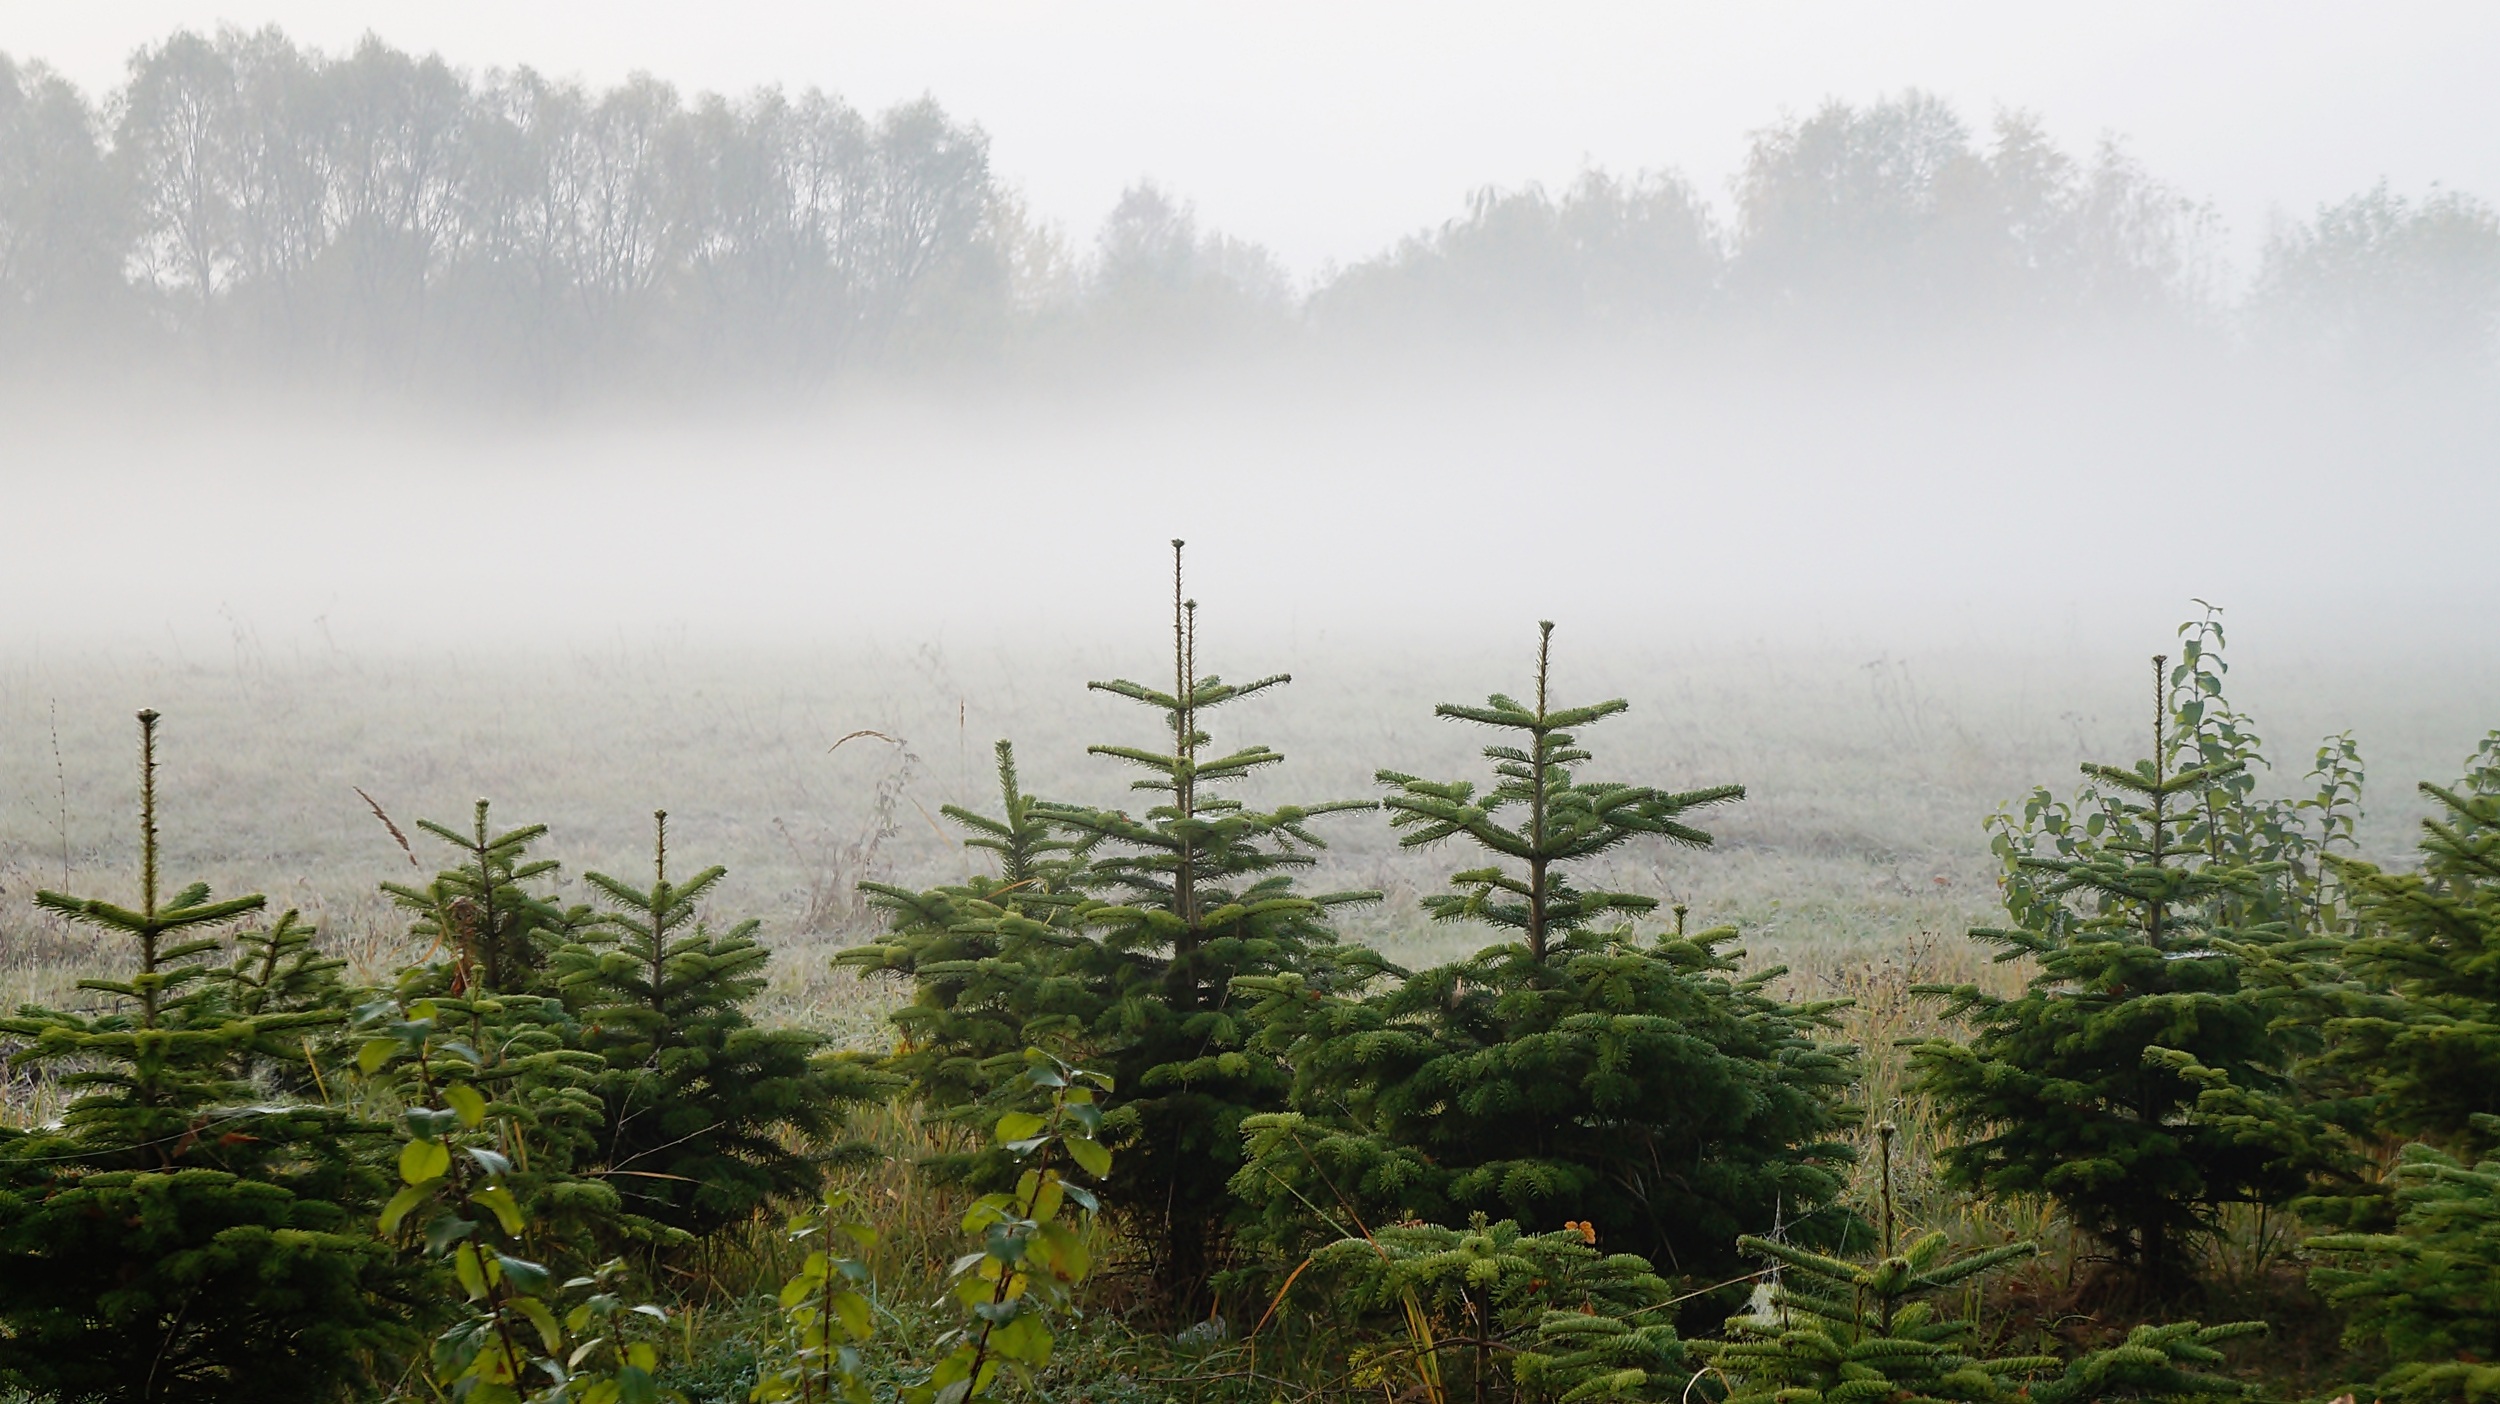
landscape, tree, nature, forest, wilderness, fog, mist, morning, hill, lake, view, wind, jungle, weather, haze, christmas tree, spruce, rainforest, wetland, woodland, habitat, the fog, ecosystem, natural environment, atmospheric phenomenon, woody plant